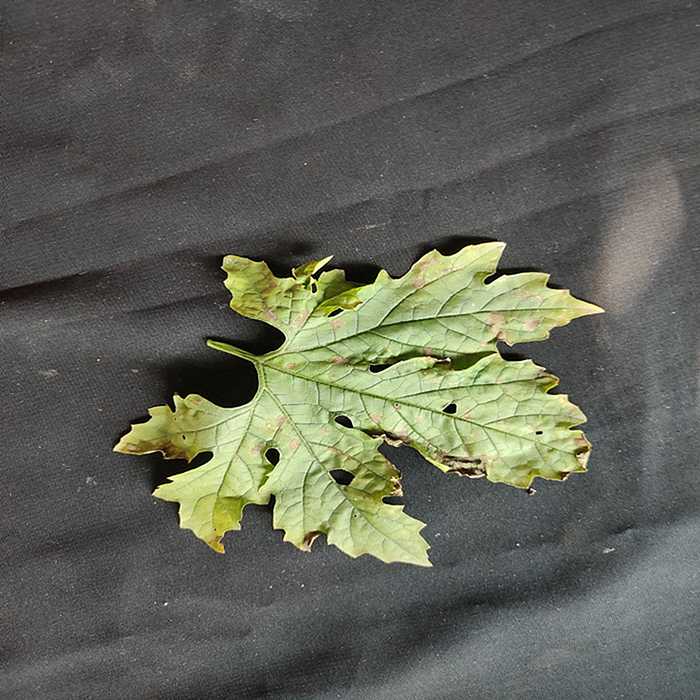
Plant: Bitter Gourd
Label: Downey mildew